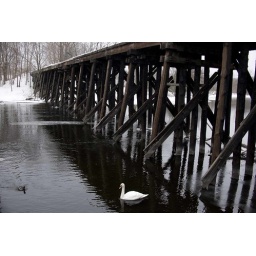
A swan swimming under an old rail road bridge that crossed the Charles River in Waltham MA